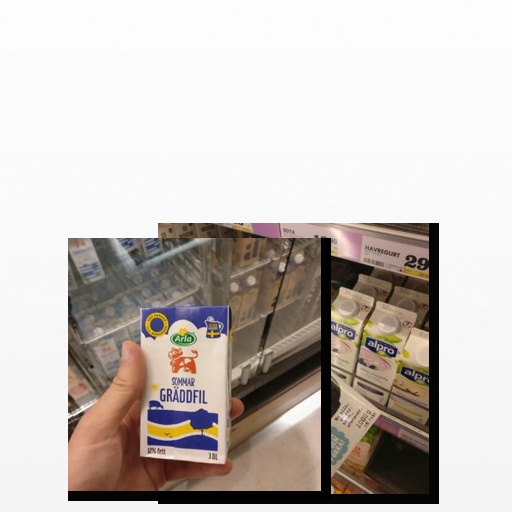
Food items: sour_cream, oat_yogurt